Samuel Gitler Hammer

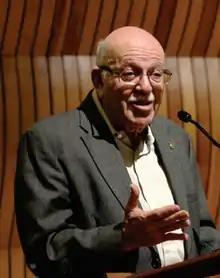
Samuel Gitler in 2014

Samuel Carlos Gitler Hammer (July 14, 1933 – September 9, 2014) was a Mexican mathematician. He was an expert in Yang–Mills theory and is known for the Brown–Gitler spectrum.